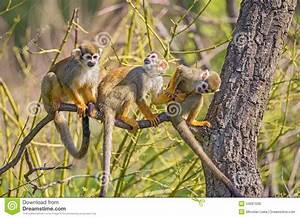
Label: scoiattolo